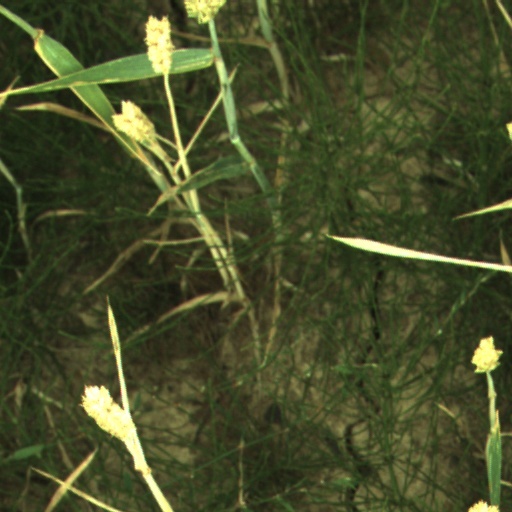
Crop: wheat